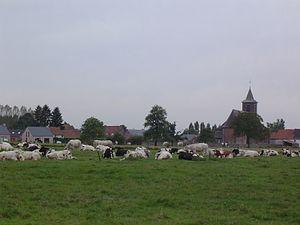
Vue sur le village de Tourpes
Tourpes est une section de la ville belge de Leuze-en-Hainaut, située en Région wallonne dans la province de Hainaut.